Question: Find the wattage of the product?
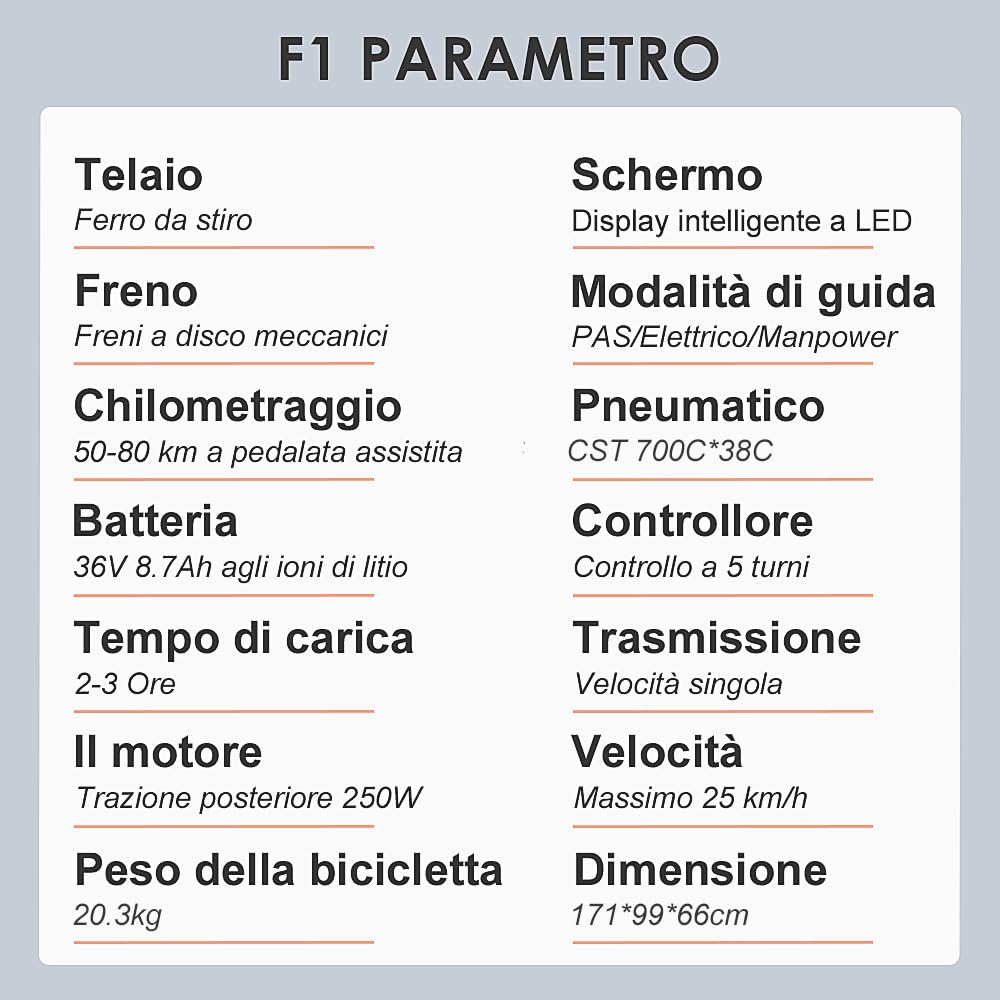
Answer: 250.0 watt